Frans Blom

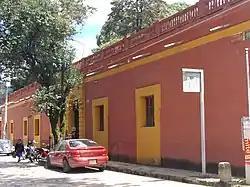
Casa Na Bolom

In 1932 he was married to the American Mary Thomas, but six years later they were divorced. Blom acquired an alcohol habit which later forced him to retire from the university. Blom moved to Mexico, where in 1943, he met Swiss photographer Gertrude “Trudi” Duby (1901–1993), whom he married.